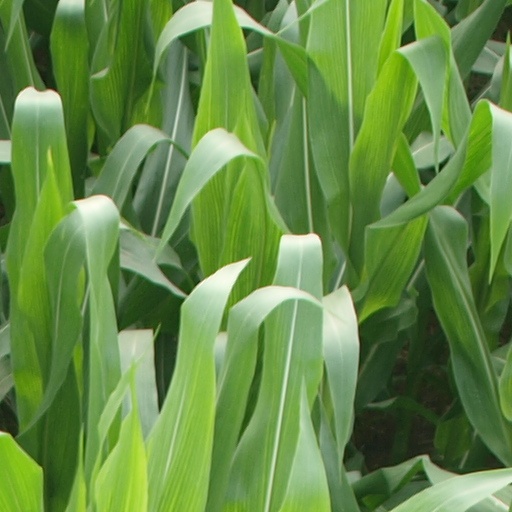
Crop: maize; corn